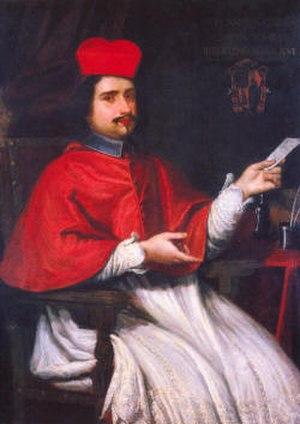
Flavio Chigi seniore est un cardinal italien du XVIIᵉ siècle. Il est le neveu du pape Alexandre VII et l'oncle du cardinal Antonfelice Zondadari. D'autres cardinaux de la famille sont Sigismondo Chigi, Flavio Chigi iuniore et Flavio III Chigi.